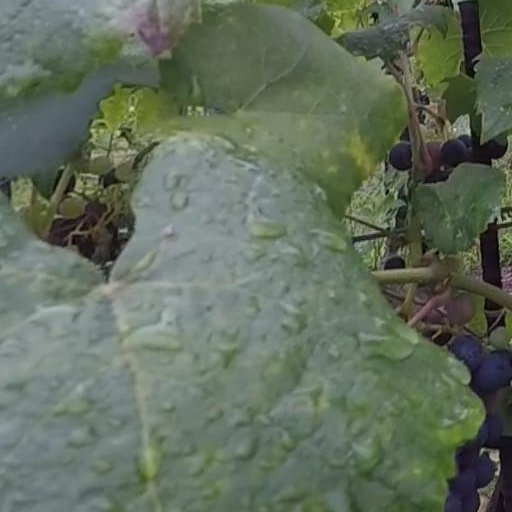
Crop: grape